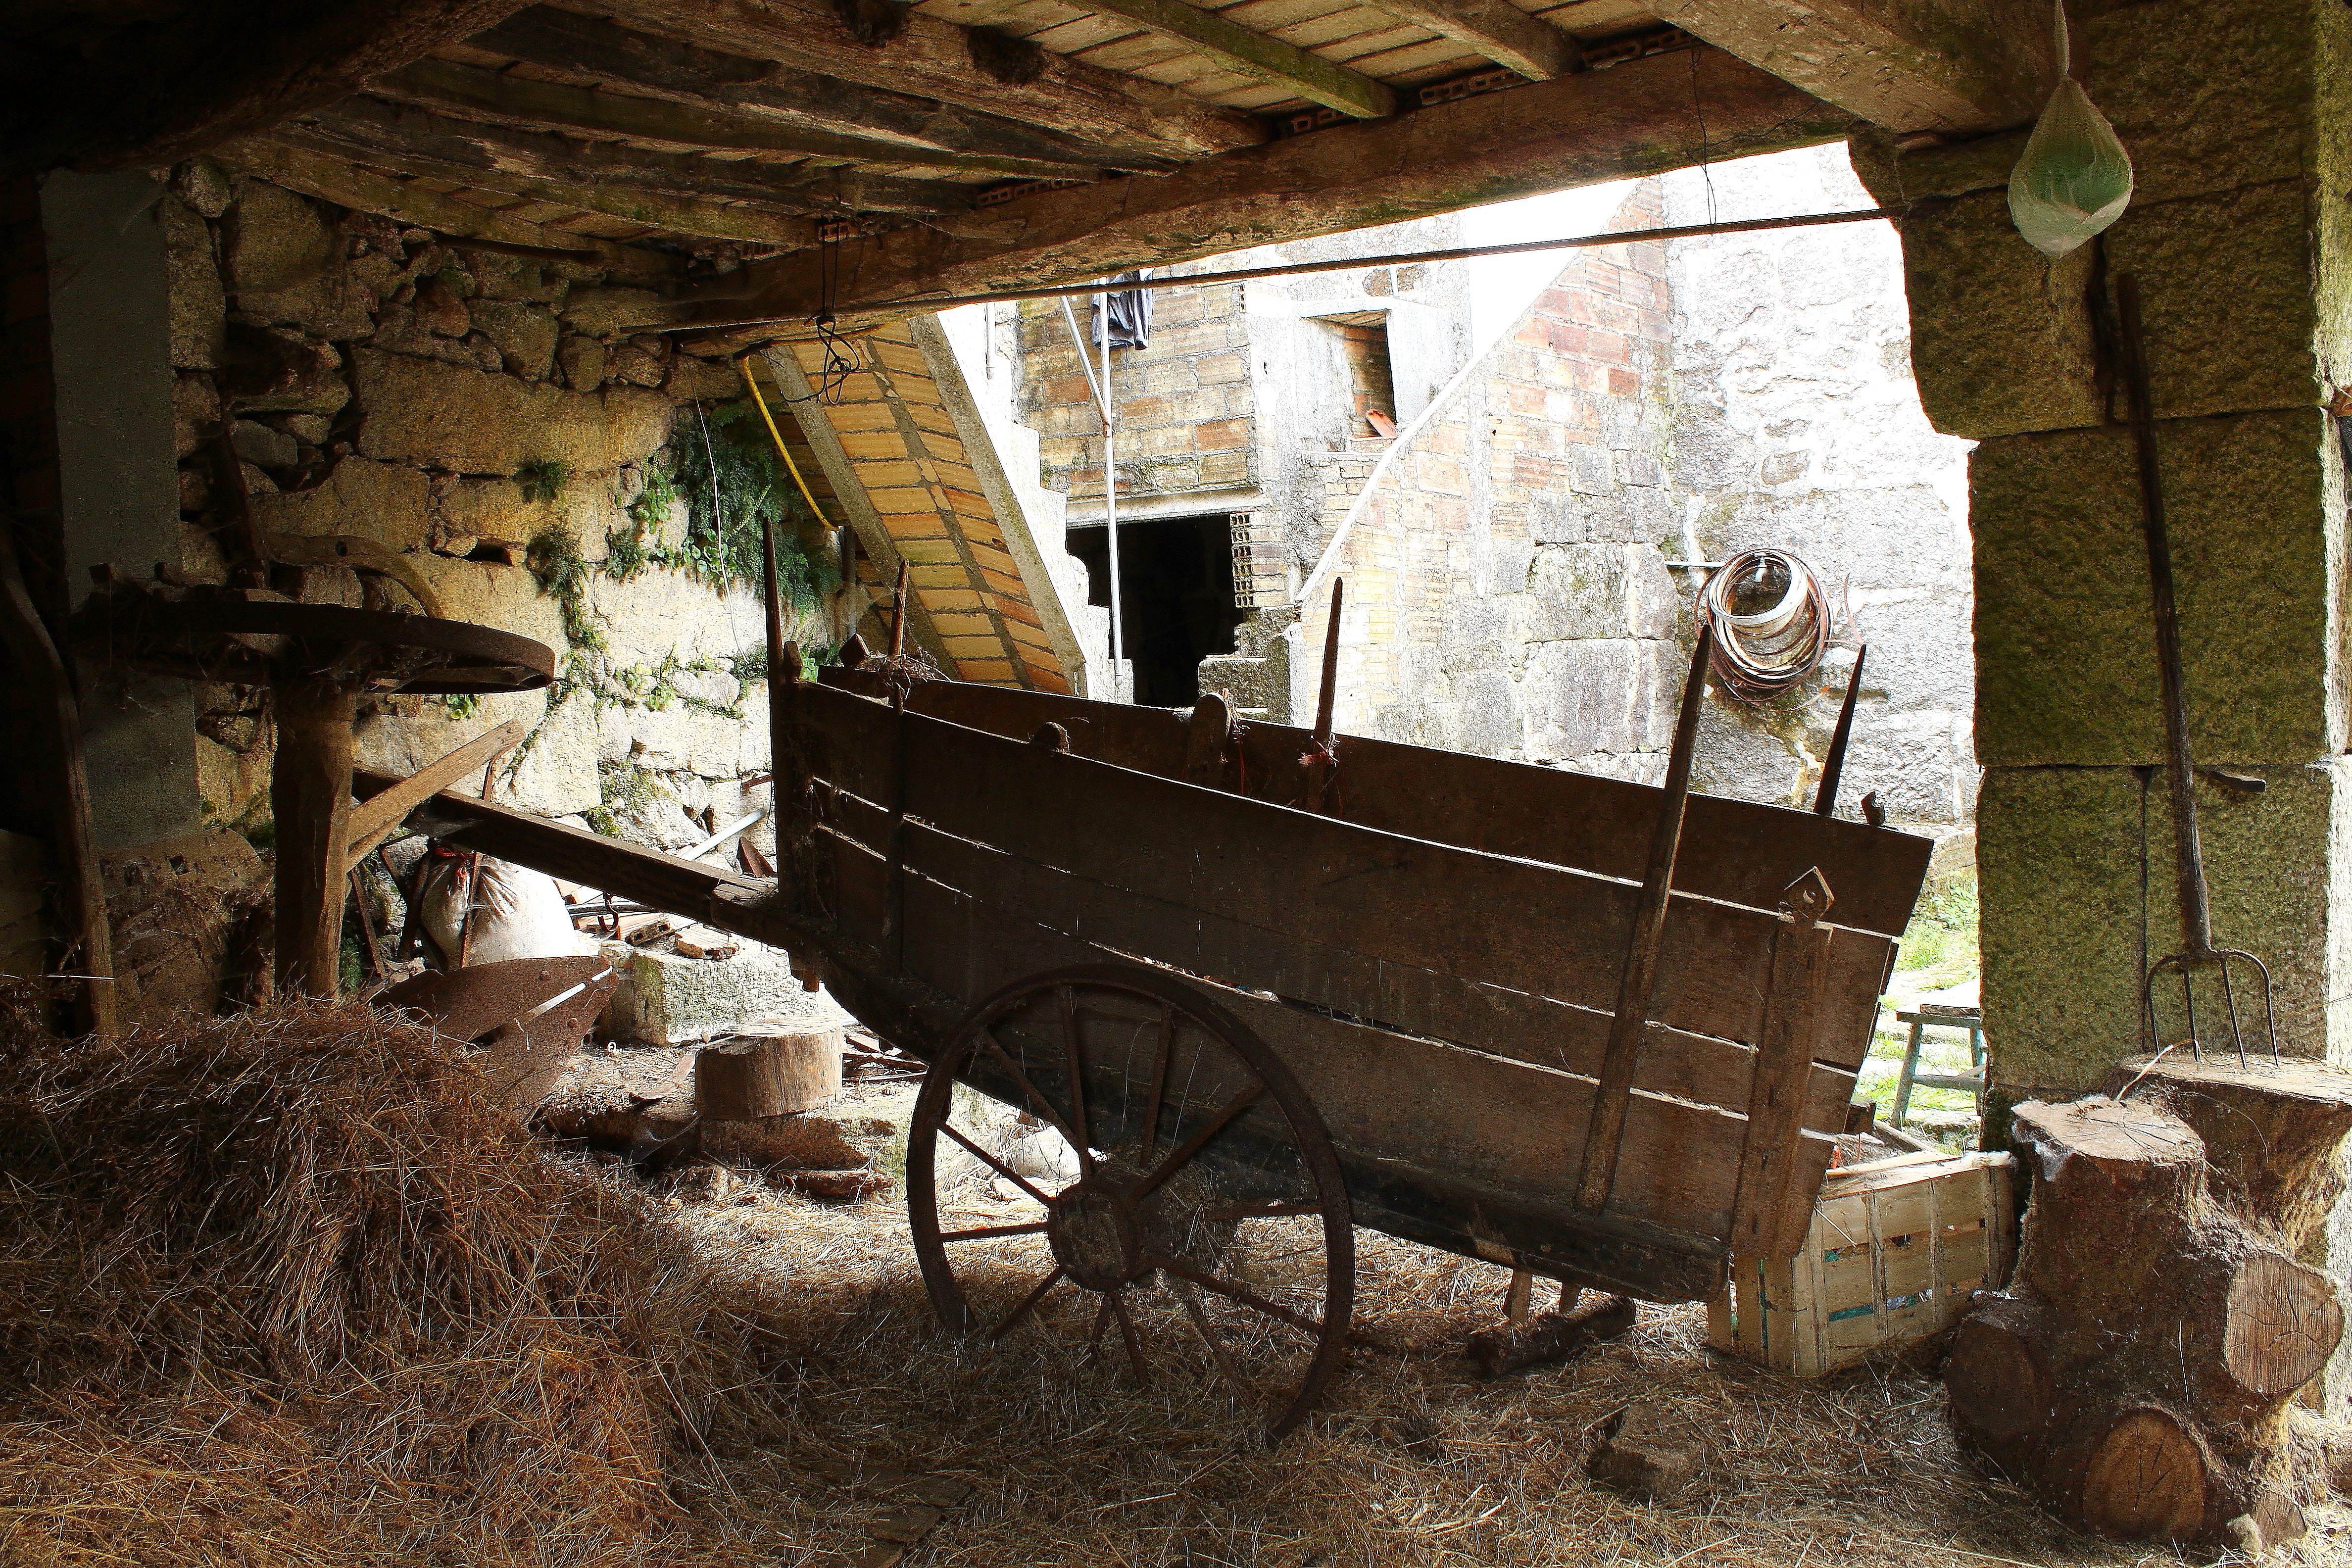
wood, vehicle, cottage, history, ggl1, gaby1, carros, canastros, horreos